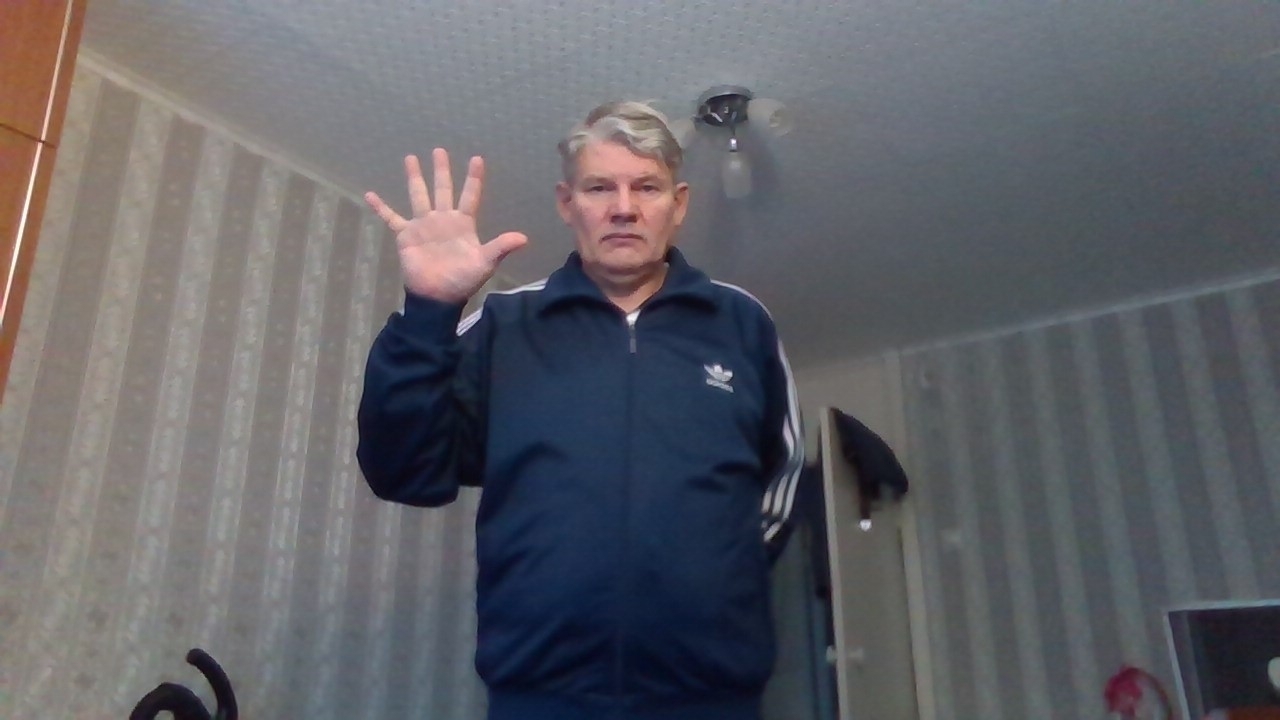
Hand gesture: palm